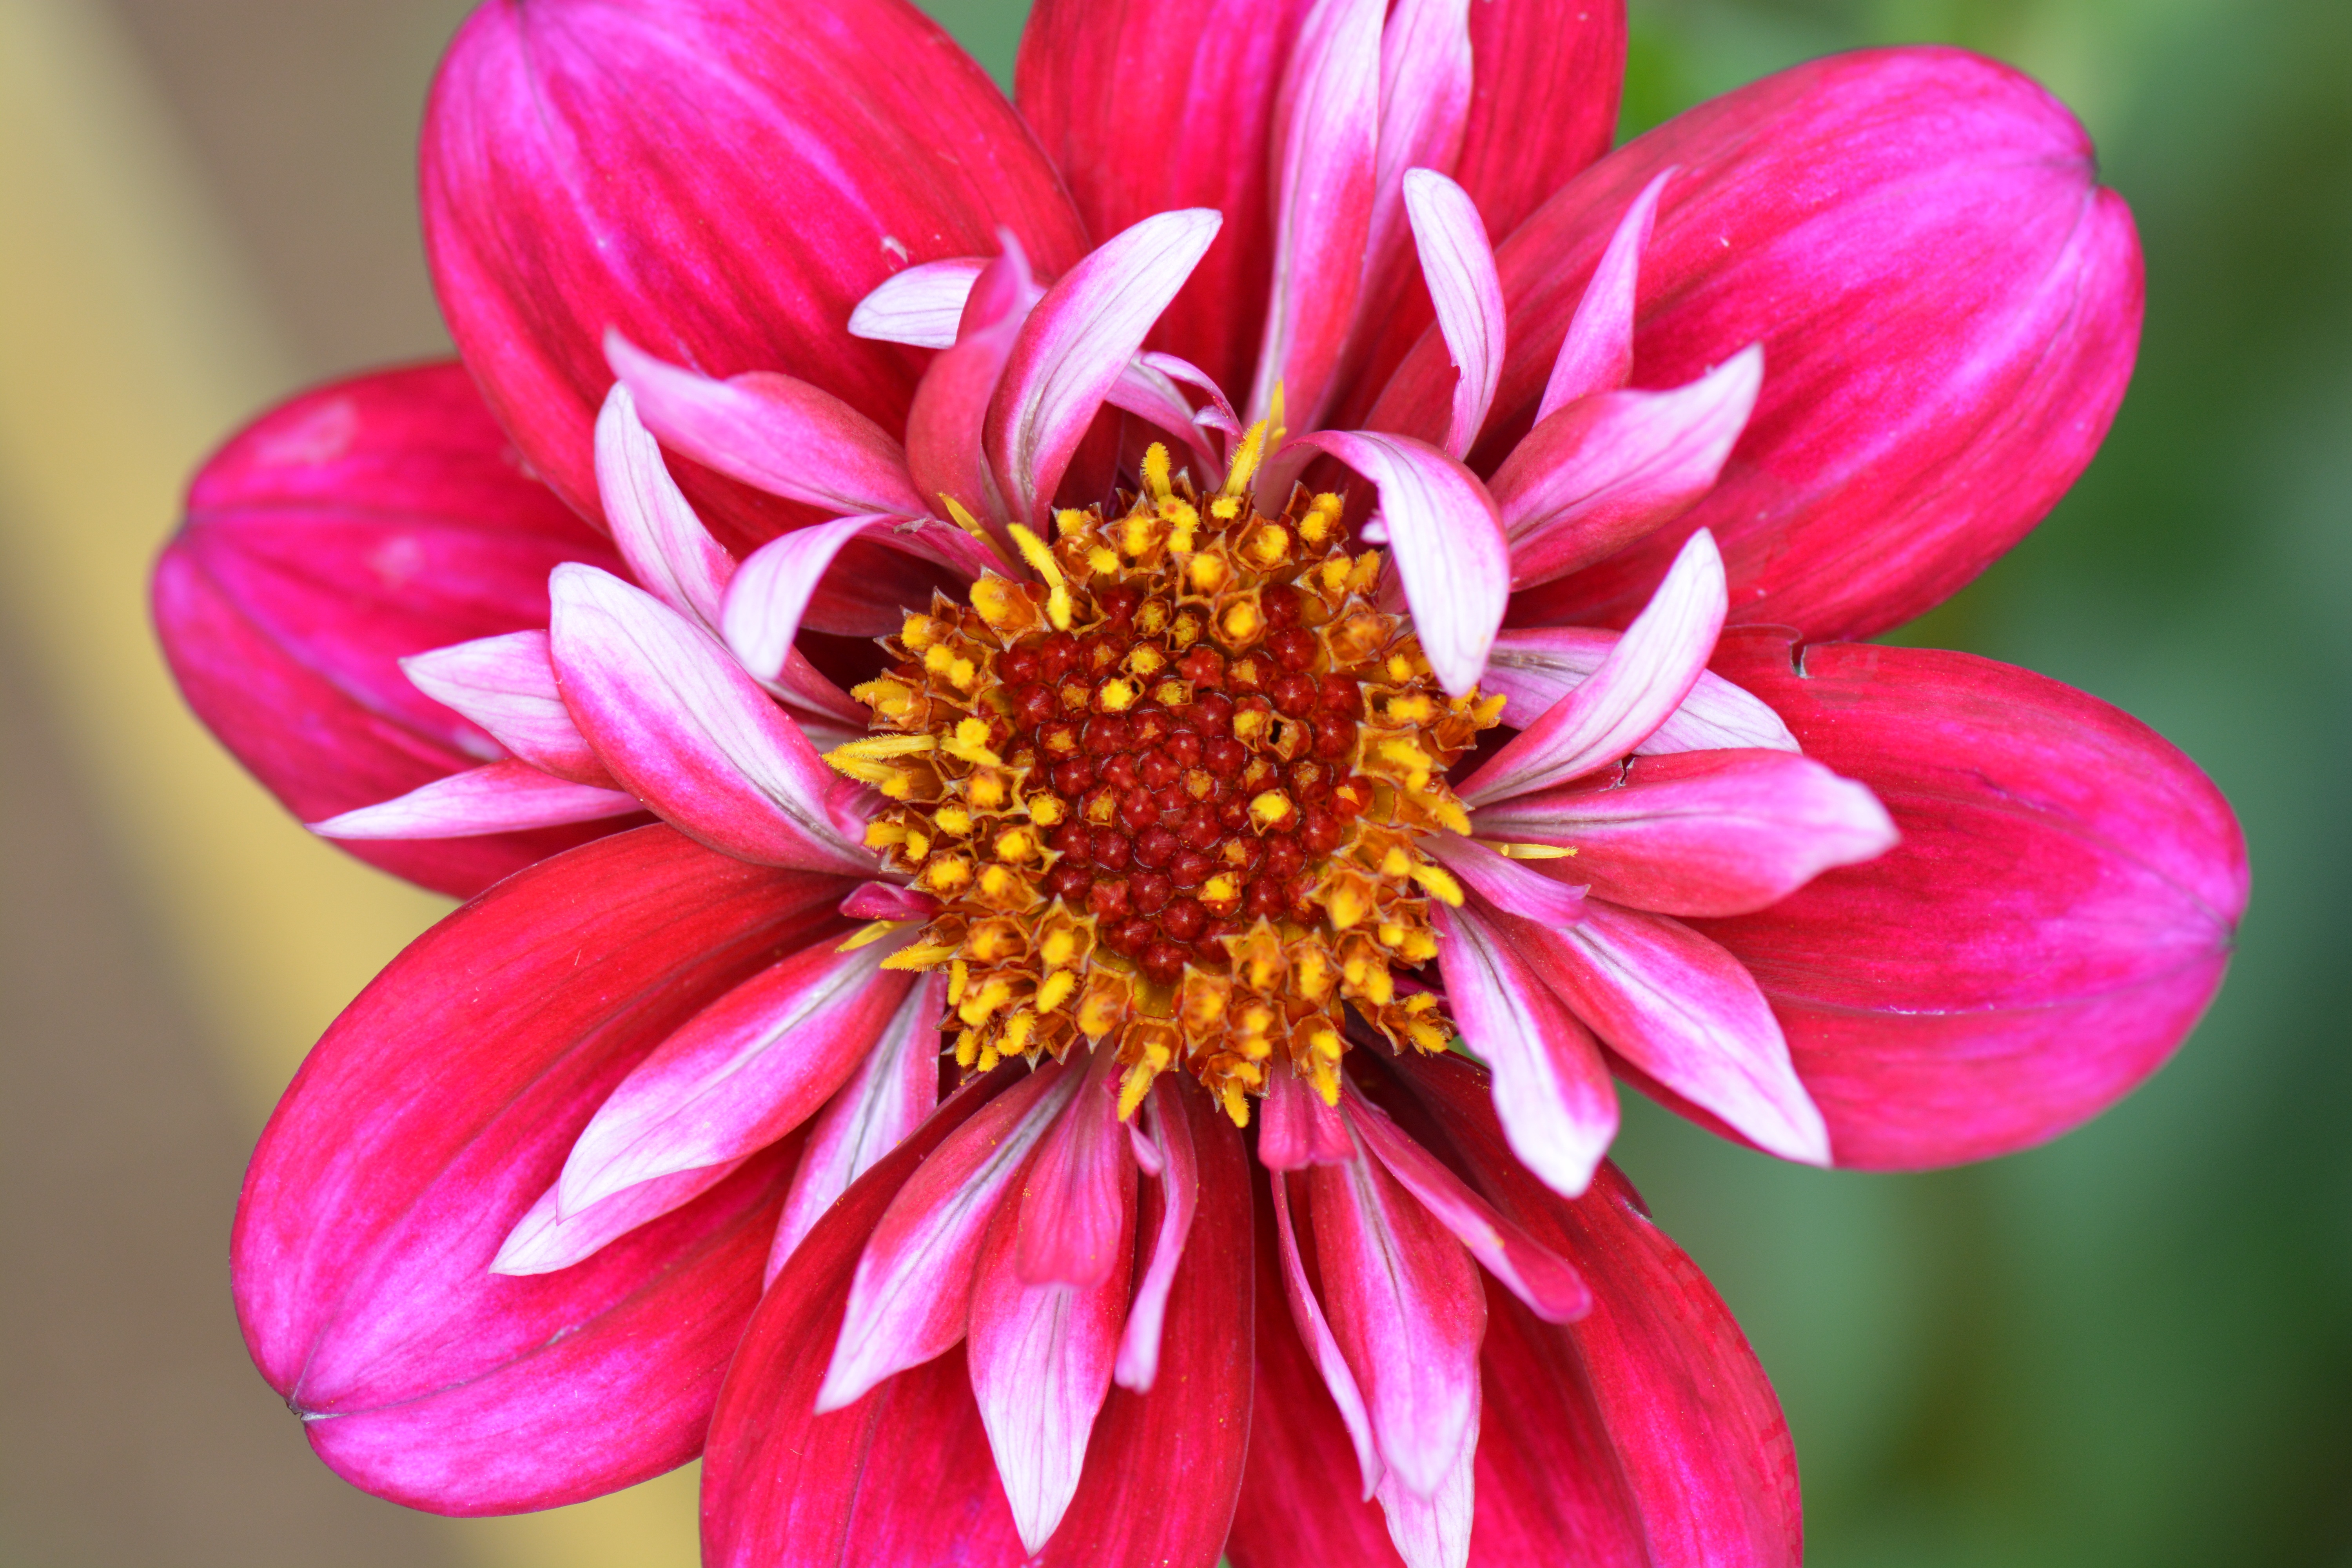
nature, plant, flower, petal, pink, flora, dahlia, macro photography, flowering plant, daisy family, asterales, annual plant, plant stem, land plant